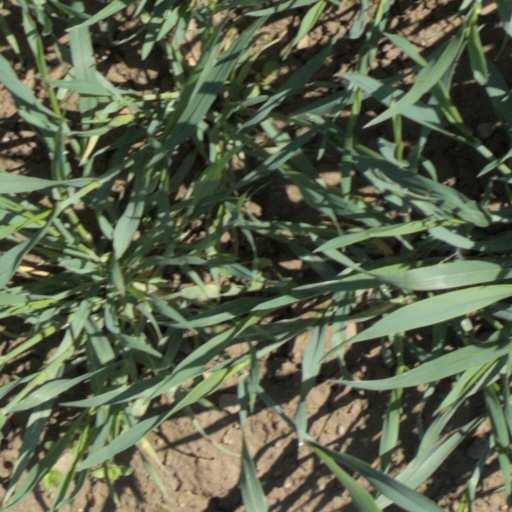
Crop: wheat